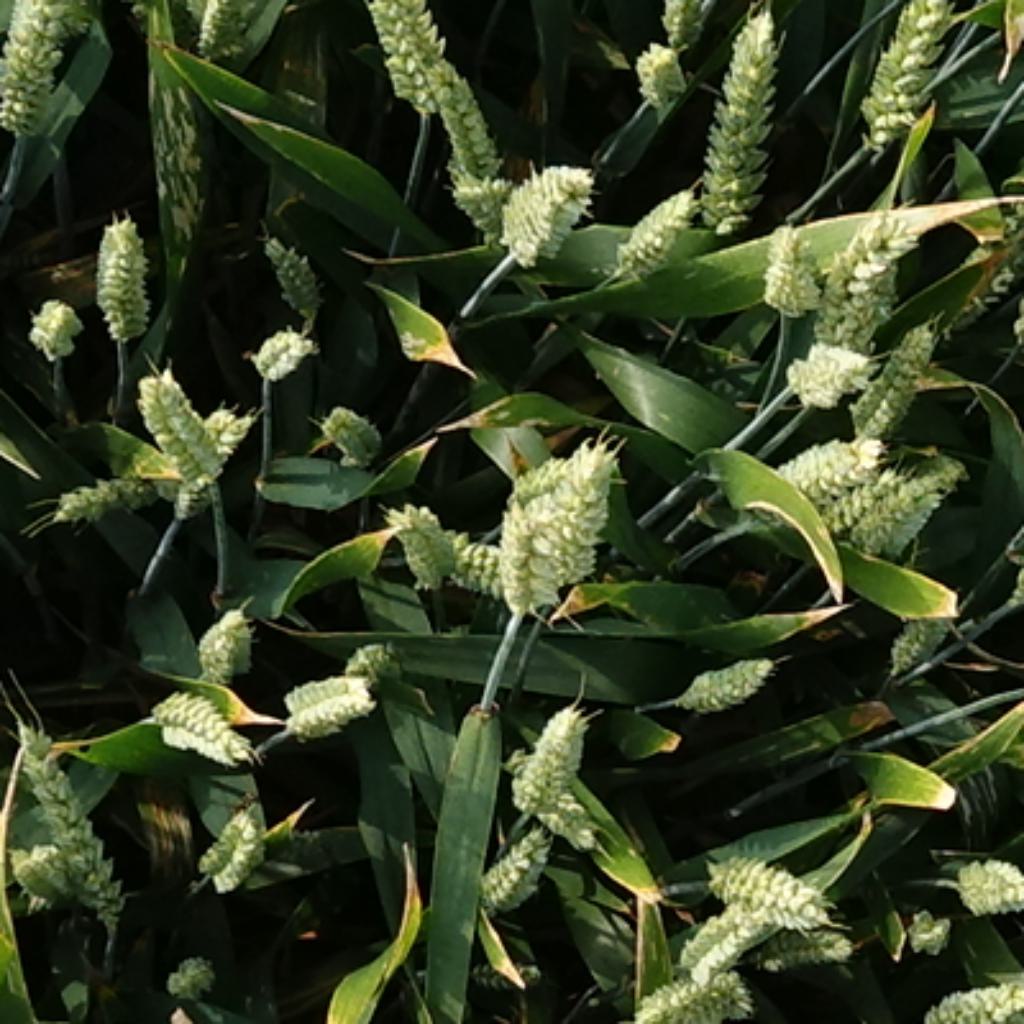
Country: France
Location: VSC
Wheat development stage: Filling - Ripening